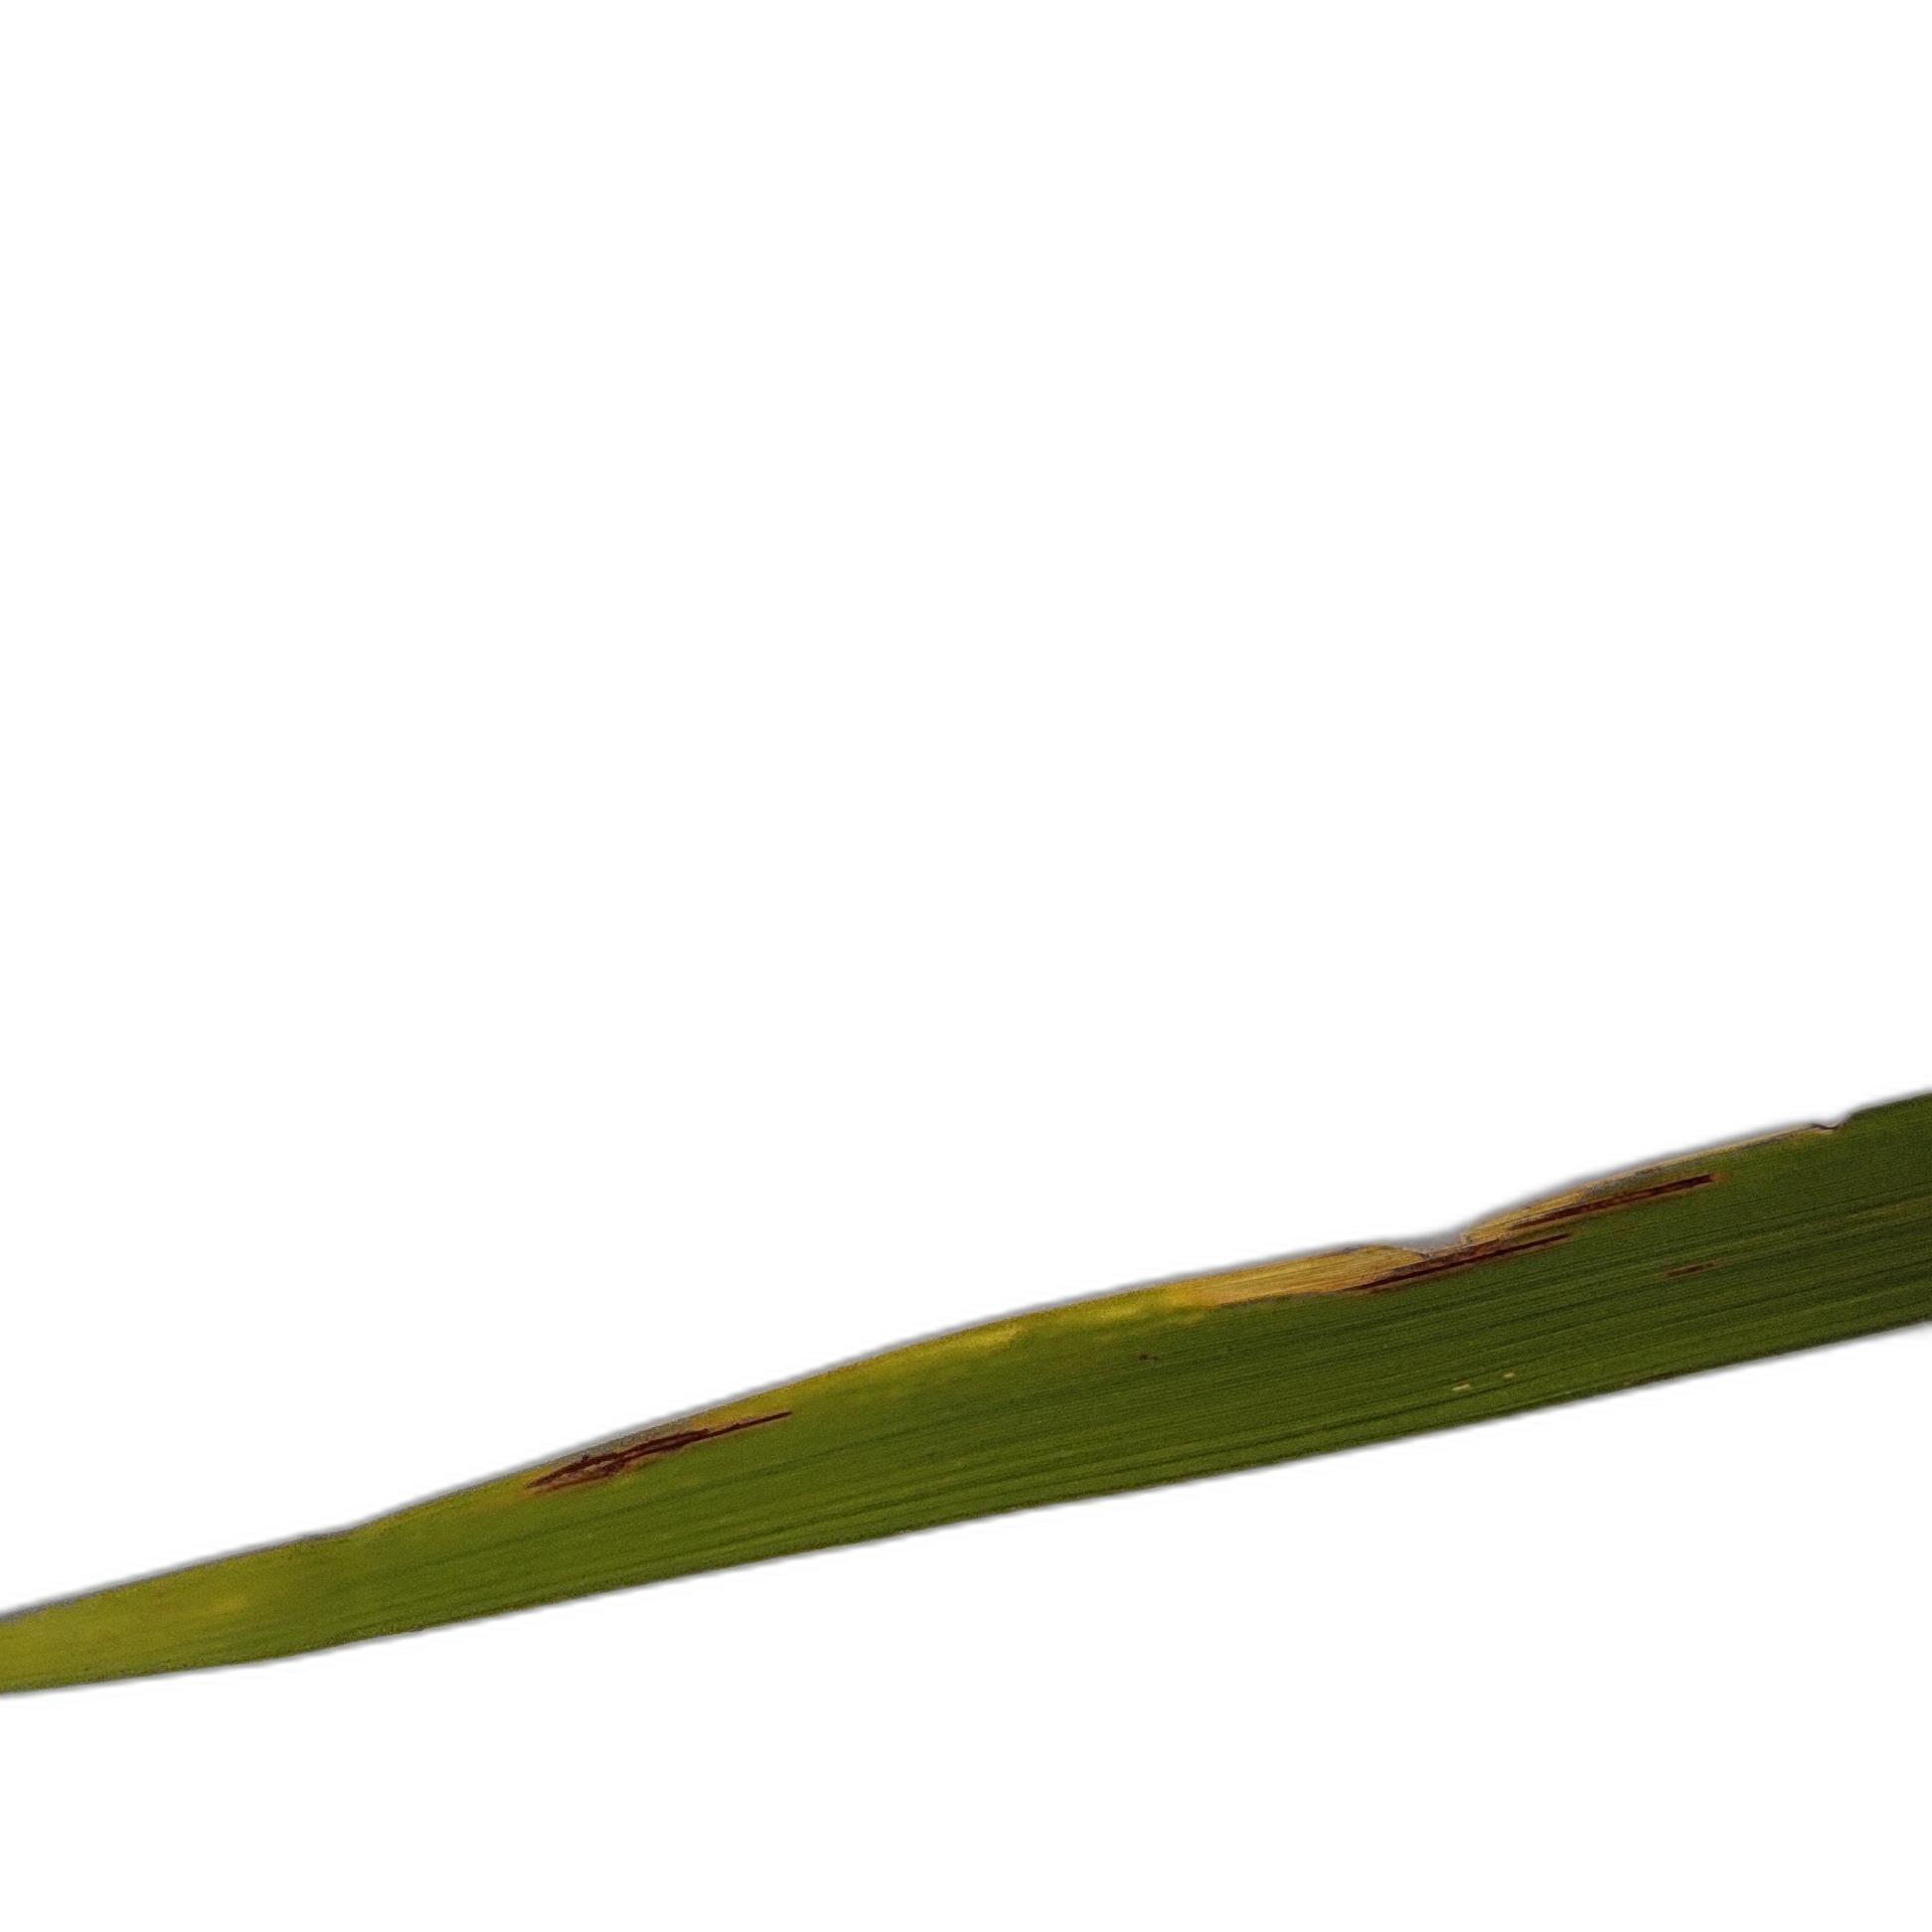
Label: Leaf Scald